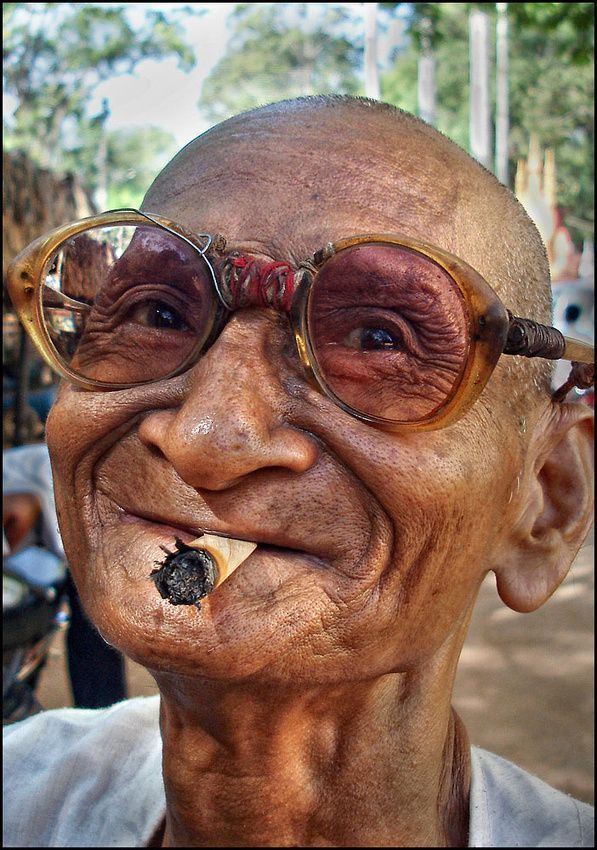
Label: Colored